Electron-beam welding

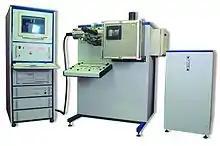
Electron-beam welder

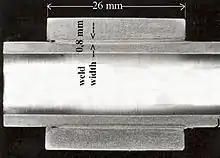
Deep narrow weld

Electrons are elementary particles possessing a mass "m" = 9.1 · 10 kg and a negative electrical charge "e" = 1.6 · 10 C. They exist either bound to an atomic nucleus, as conduction electrons in the atomic lattice of metals, or as free electrons in vacuum.